Anita Ward

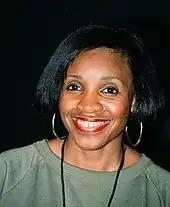
Ward in 1999

On New Year's Eve 2002, Ward performed "Ring My Bell" in New York City's Times Square before a crowd of revelers as part of the city's official celebration. On New Year's Eve 2005 she performed on Beale Street in Memphis, Tennessee, singing "Ring My Bell" and several other disco songs. Ward appeared in Zagreb, Croatia, on January 4, 2006, the night before the FIS World Cup slalom race on nearby Sljeme, with some other groups and singers from disco era (Nile Rodgers and Chic, Village People, Thelma Houston and Rose Royce). In early 2011, it was announced that Ward was back in the studio and released a new single, "It's My Night".